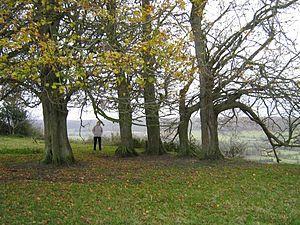
Arbres plantés après l'exécution des condammnés.
Saint-Martin-le-Gaillard est une commune française située dans le département de la Seine-Maritime en région Normandie.